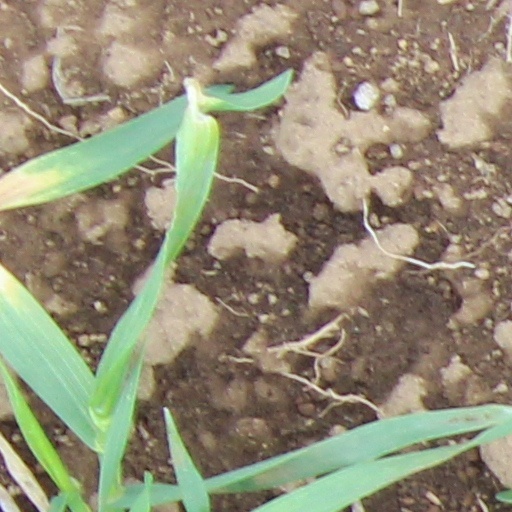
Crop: wheat